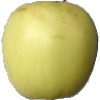
Label: Apple Golden 2